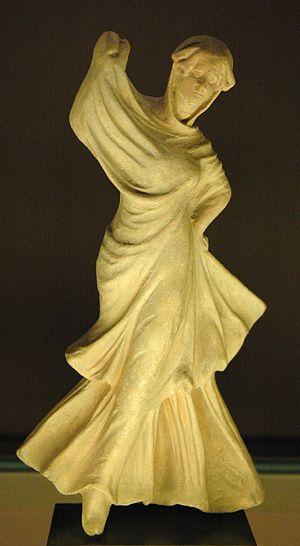
Danseuse voilée.
Salomon Hermann Reinach, né le 29 août 1858 à Saint-Germain-en-Laye, dans l'actuel département des Yvelines, et mort le 4 novembre 1932 à Boulogne-Billancourt, dans l'actuel département des Hauts-de-Seine, est un archéologue français, conservateur du musée de Saint-Germain et professeur d'histoire de l'art à l'École du Louvre. C'est l'une des figures de l'intellectuel de la Belle Époque et de l'Entre-deux-guerres engagé dans la cause dreyfusarde et anticléricale.